Answer in natural language. Consider the 3D positions of the objects in the scene and not just the 2D positions in the image. Is the centerpoint of  white rectangular dining table at a higher height than sixdrawer dresser in gray? Choose between the following options: yes or no
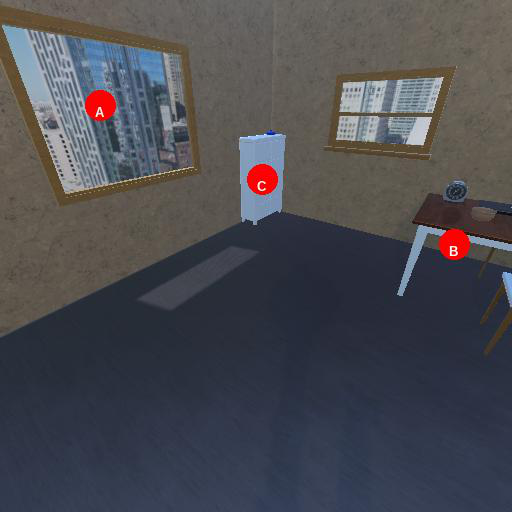
<answer>no</answer>